Song of Innocence

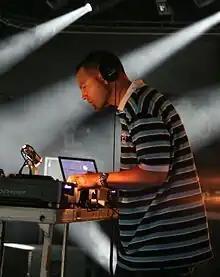
"Song of Innocence" has been sampled by various record producers since being rediscovered in the 1990s, including DJ Shadow (2006).

Axelrod's music was also rediscovered and sampled by leading disc jockeys in the 1990s including hip hop producers. When sampling in hip hop peaked during the early and mid-1990s, they searched for archived records with atmospheric beats and strings to sample. Los Angeles–based disc jockey B+ recalled finding a copy of "Song of Innocence" at a Goodwill in Culver City and said it appealed to him because of its dissonant quality, musical dynamics, and string sound: "This big sound. It was like somehow [Axelrod] was summoning the future, that you can project this environment, this moment into the future." Electronica pioneers such as DJ Cam and DJ Shadow also sampled "Song of Innocence". The latter producer sampled the record's choral themes and piano motifs on his influential debut album "Endtroducing..." (1996). "The Smile" was sampled by Pete Rock on his 1998 song "Strange Fruit" and by DJ Premier on Royce da 5'9"'s 2009 song "Shake This". "Holy Thursday" was frequently sampled by producers, including The Beatnuts on their 1994 song "Hit Me with That", UNKLE on their 1998 song "Rabbit in Your Headlights", and Swizz Beatz on Lil Wayne's 2008 song "Dr. Carter".